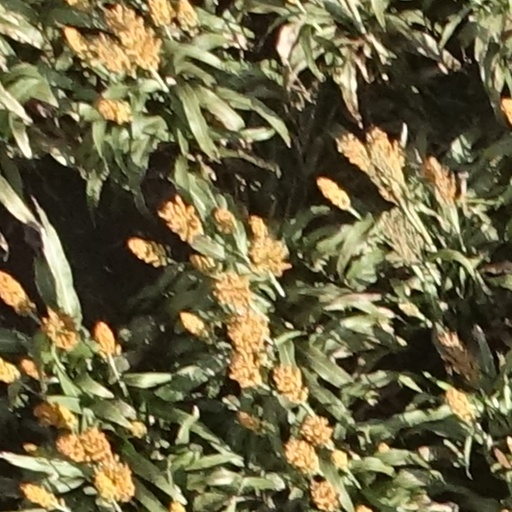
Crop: sorghum